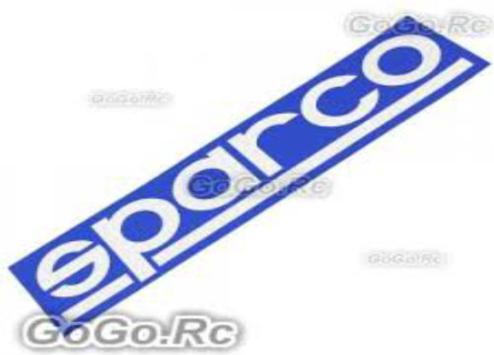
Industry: Clothes